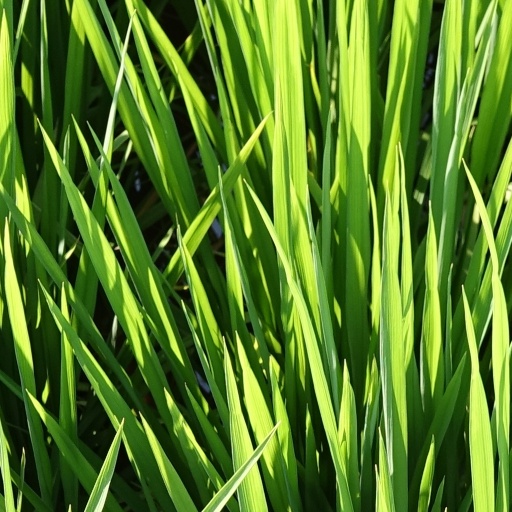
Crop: rice